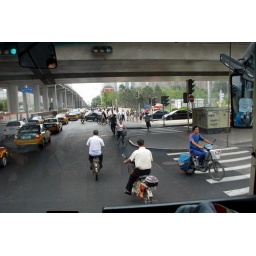
People, bikes and cars mixing it up in Beijing